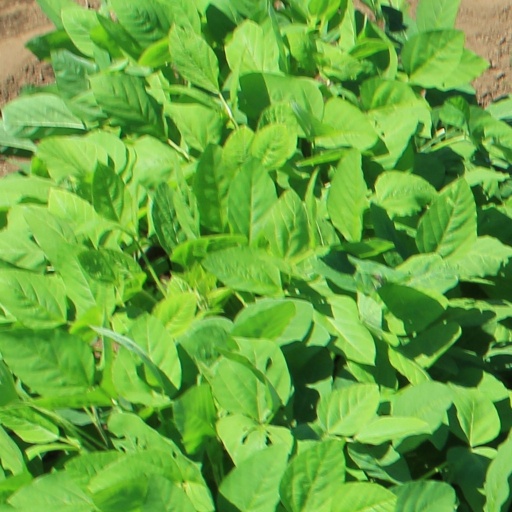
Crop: soybean